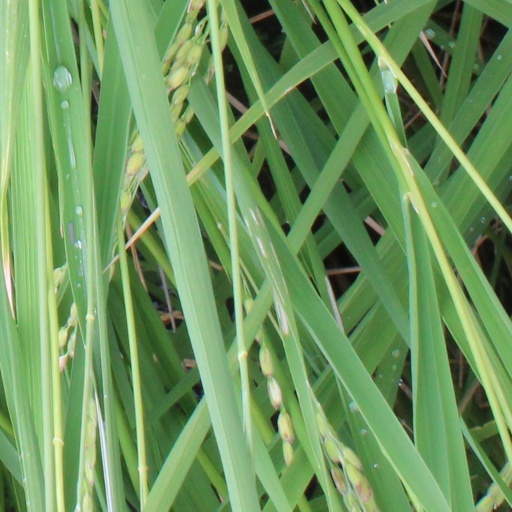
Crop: rice